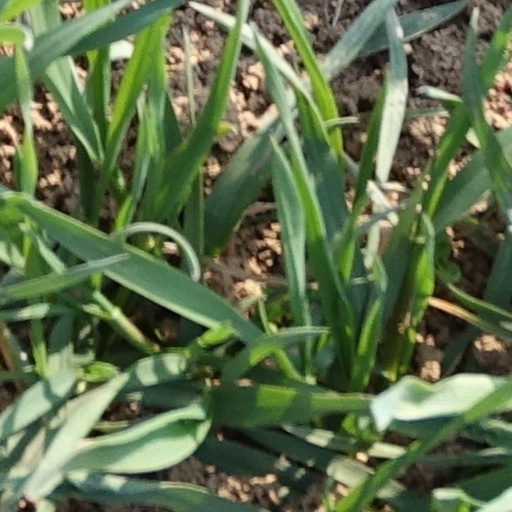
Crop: wheat